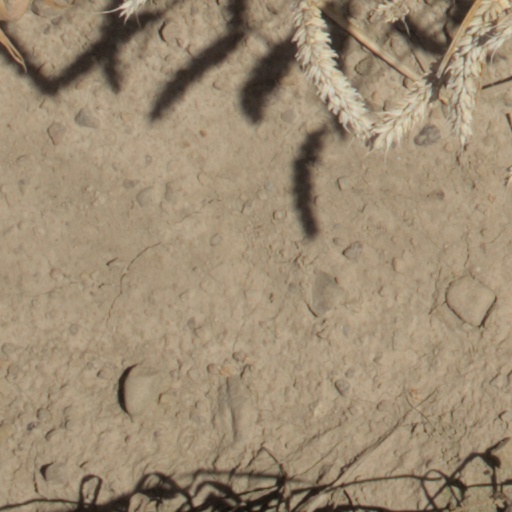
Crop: wheat